Terracina

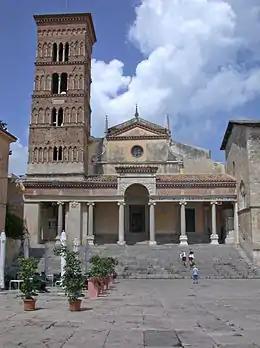
The Cathedral

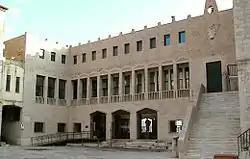
The modern Palazzo Comunale (Town Hall) of Terracina

The municipality borders with Fondi, Monte San Biagio, Pontinia, Sabaudia, San Felice Circeo and Sonnino. It counts the hamlets ("frazioni") of Borgo Hermada, Frasso (shared with Sonnino), La Fiora and San Vito.